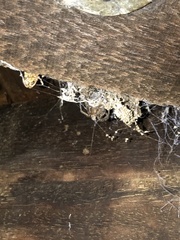
Species: Parasteatoda_tepidariorum